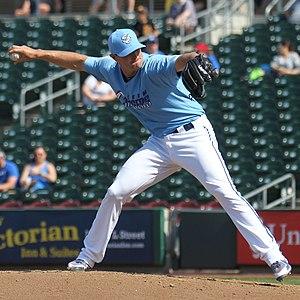
Michael Allen Broadway est un lanceur de relève droitier de la Ligue majeure de baseball.